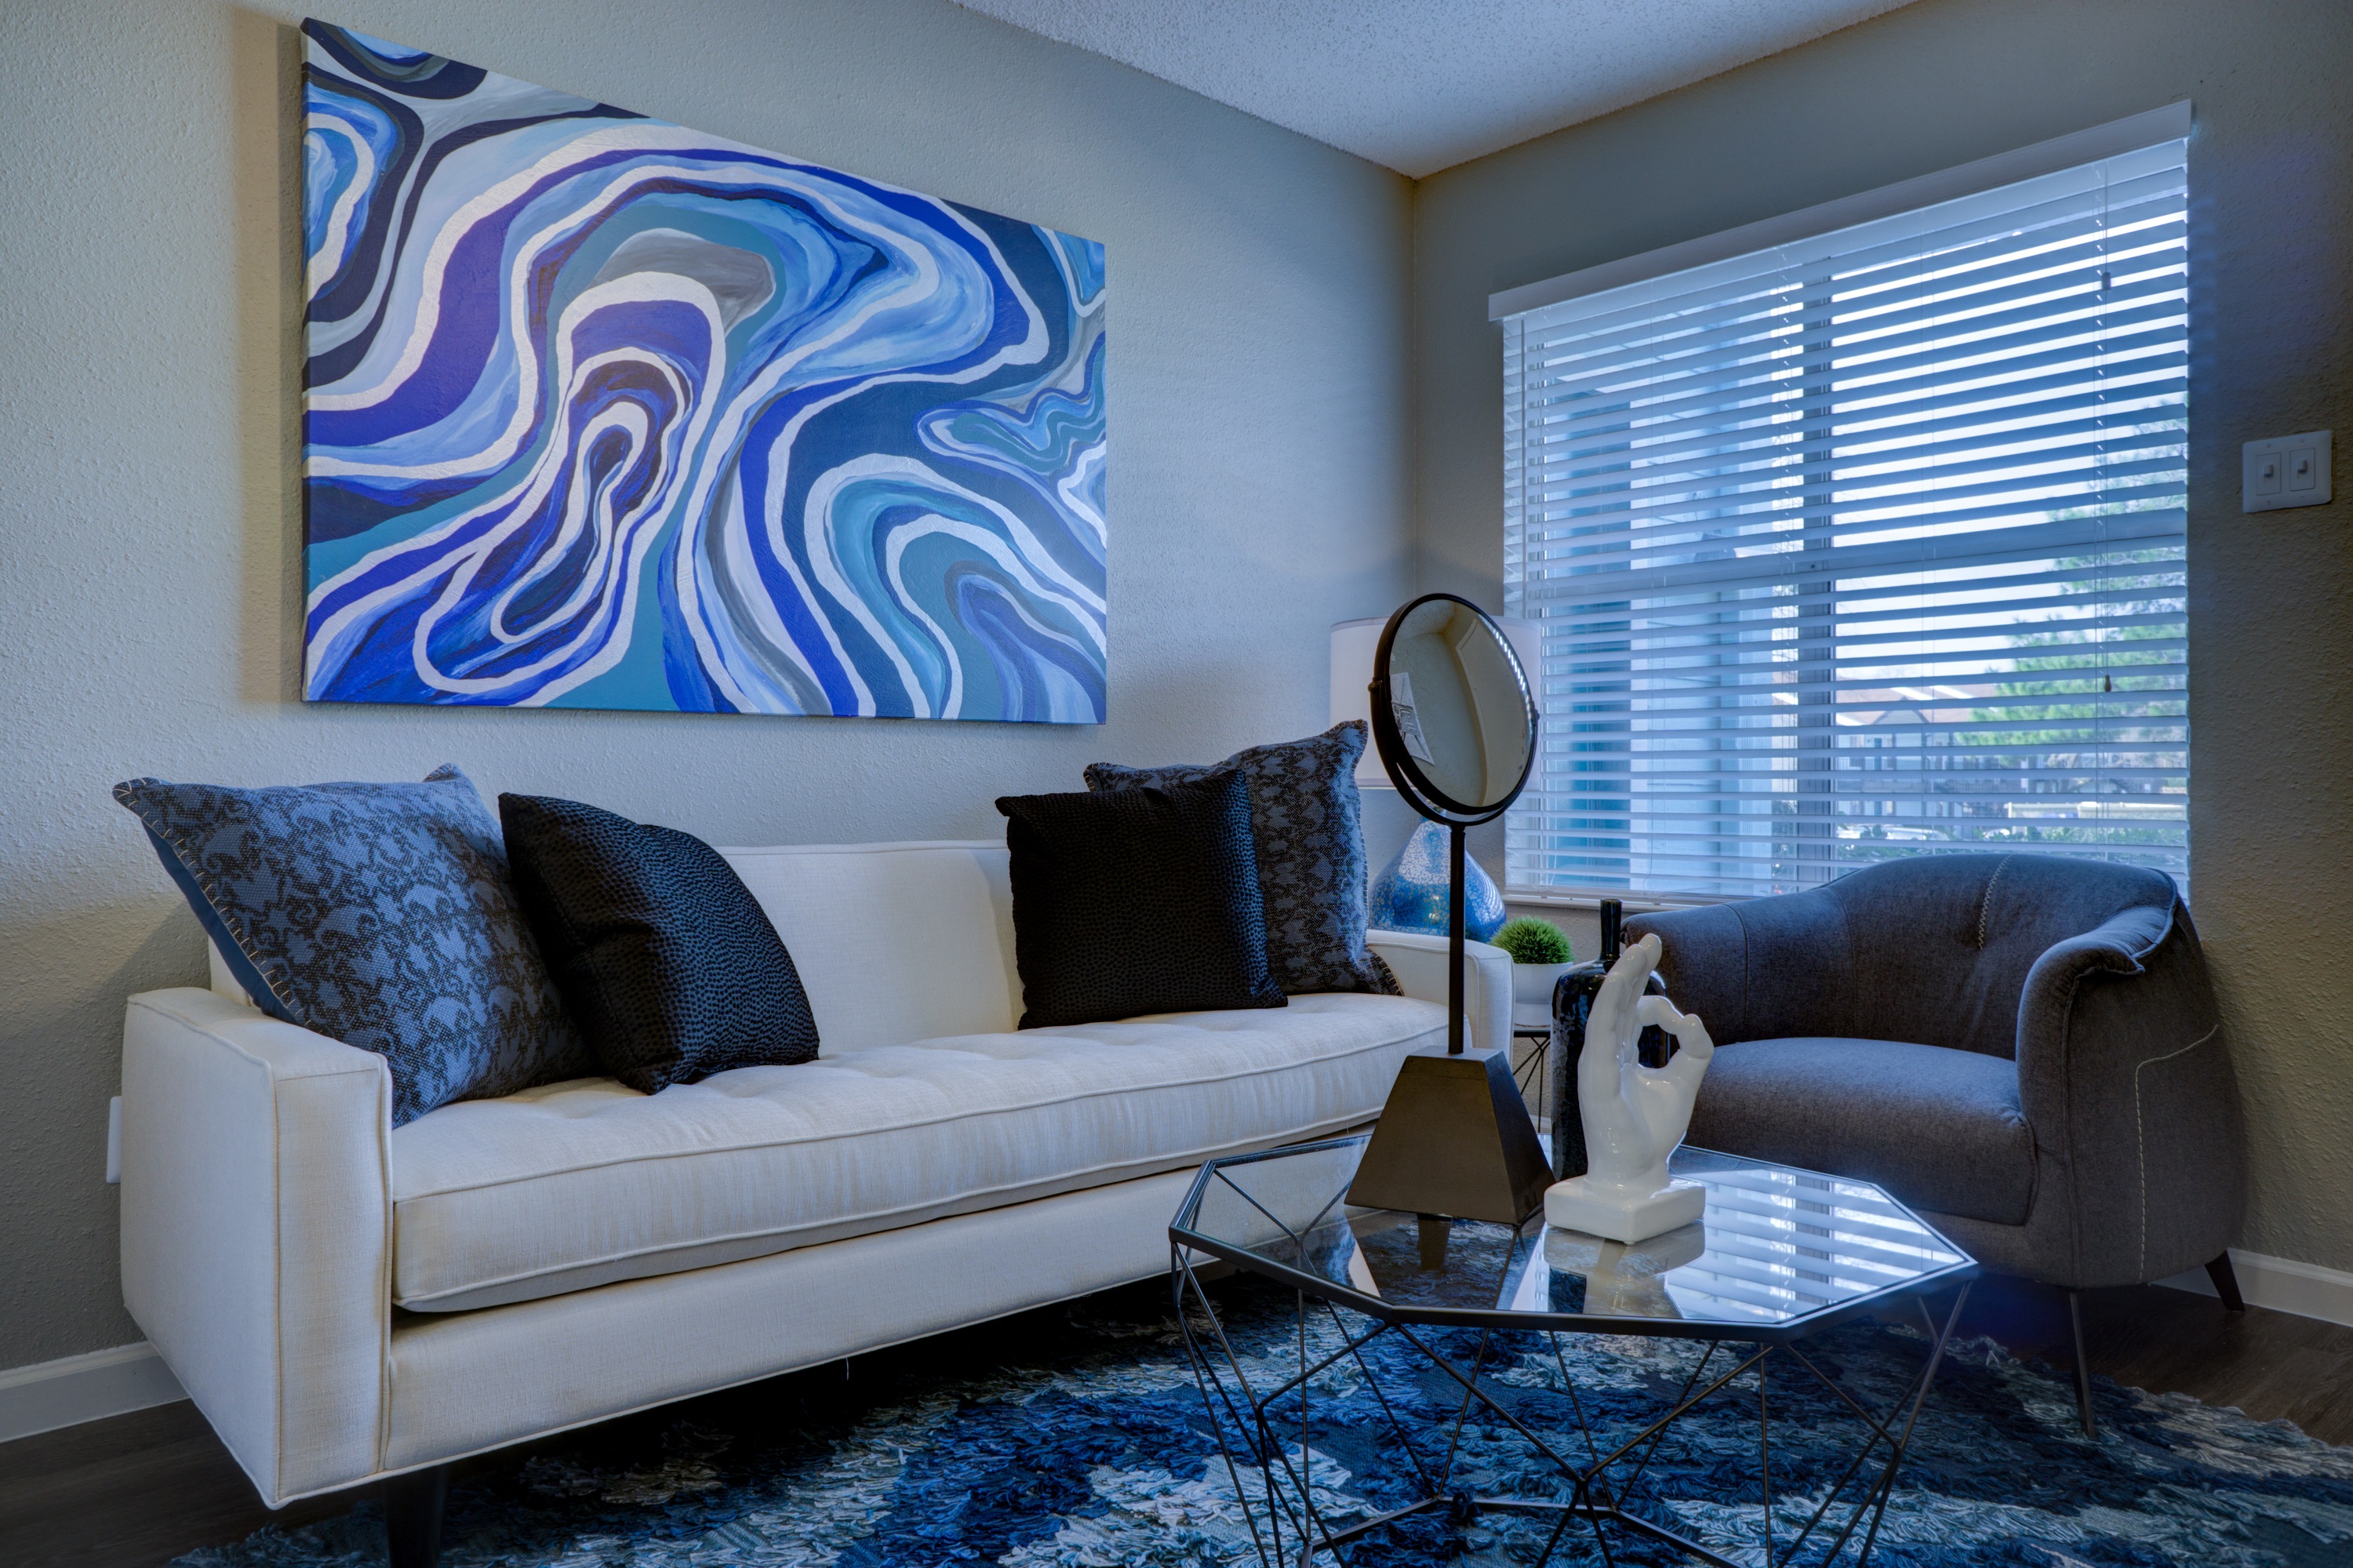
table, architecture, house, chair, floor, interior, home, wall, decoration, rug, property, blue, living room, furniture, room, sofa, decor, apartment, modern, couch, interior design, designer, living, indoors, luxury, design, contemporary, living room interior, comfortable, real estate, modern living room, window covering